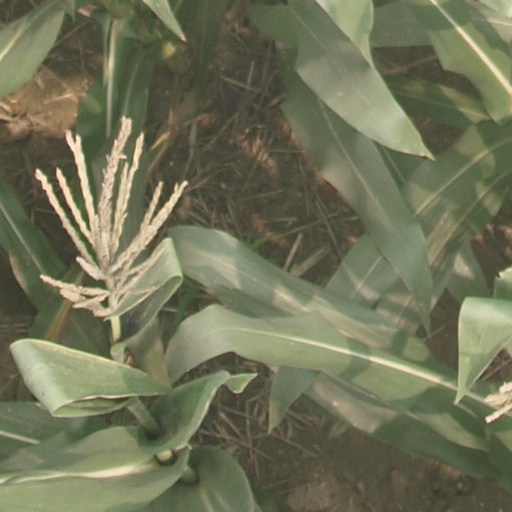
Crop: maize; corn